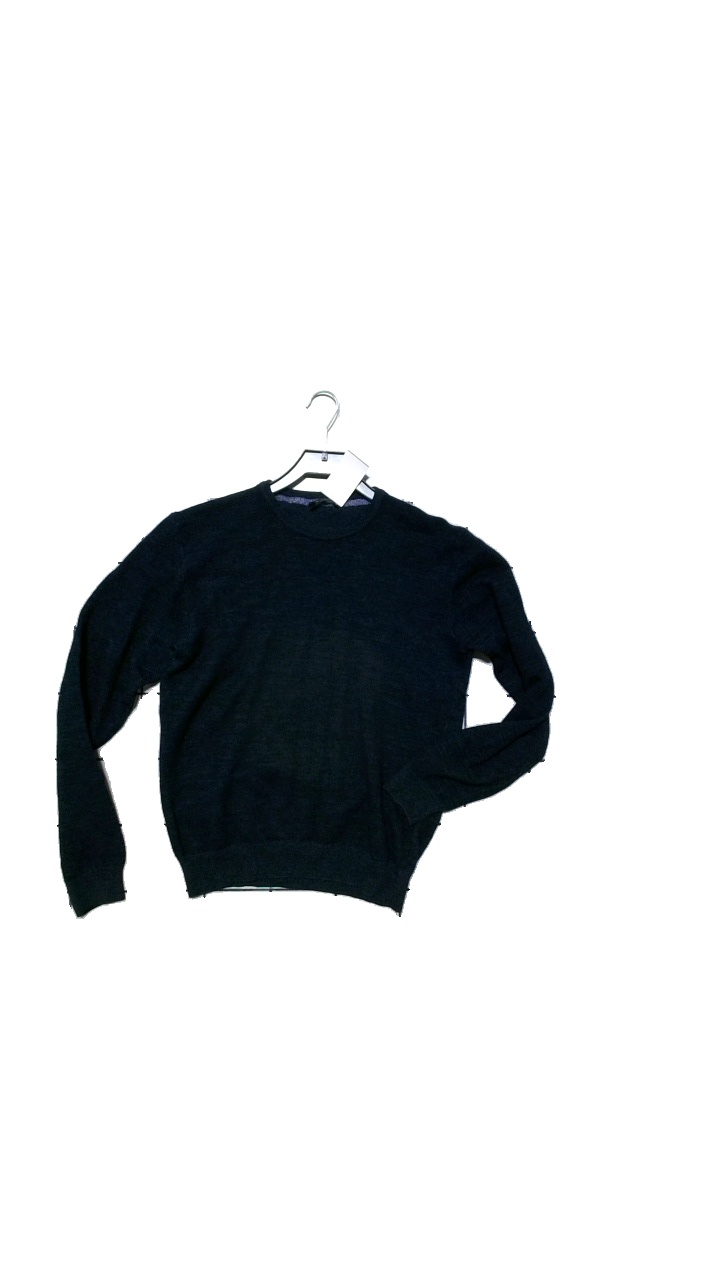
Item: Sweater (Men)
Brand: Sand
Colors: Blue
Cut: Regular, C-collar
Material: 100%merino Ull
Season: Winter
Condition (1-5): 3
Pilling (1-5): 3
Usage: Reuse
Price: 150-250